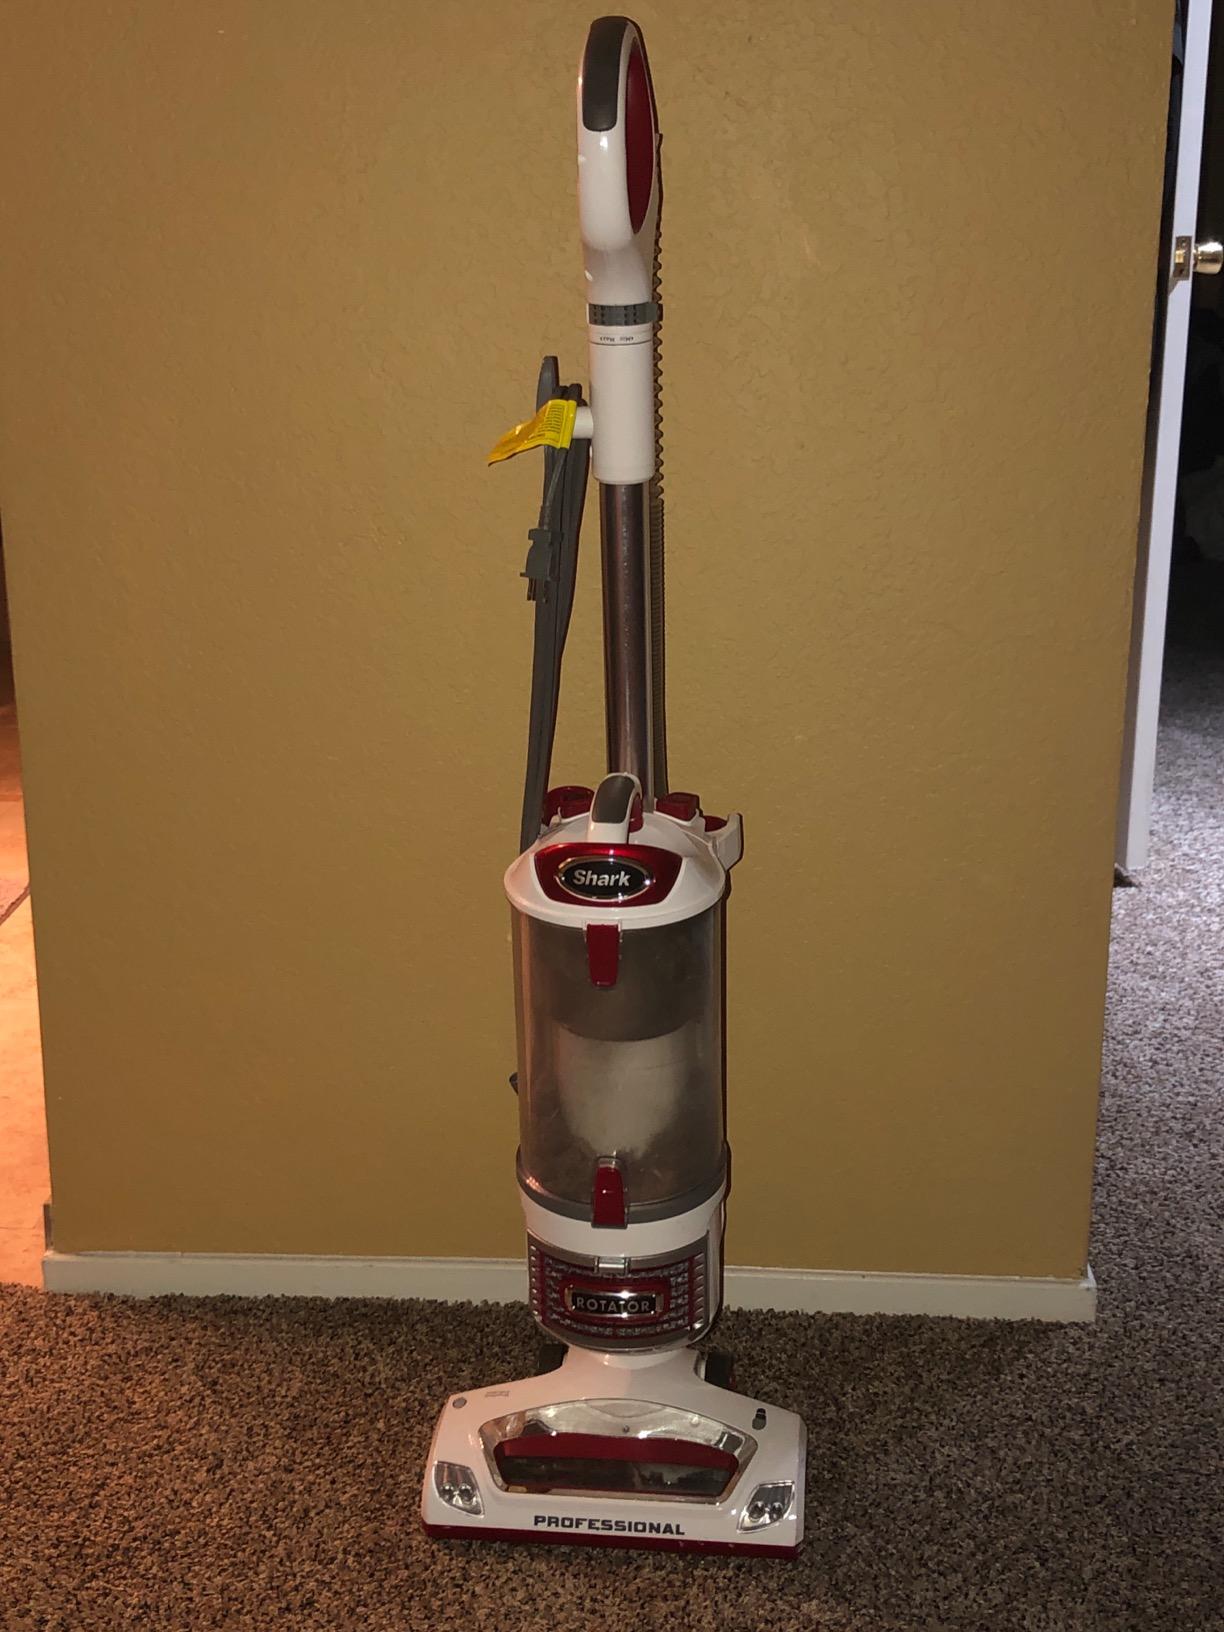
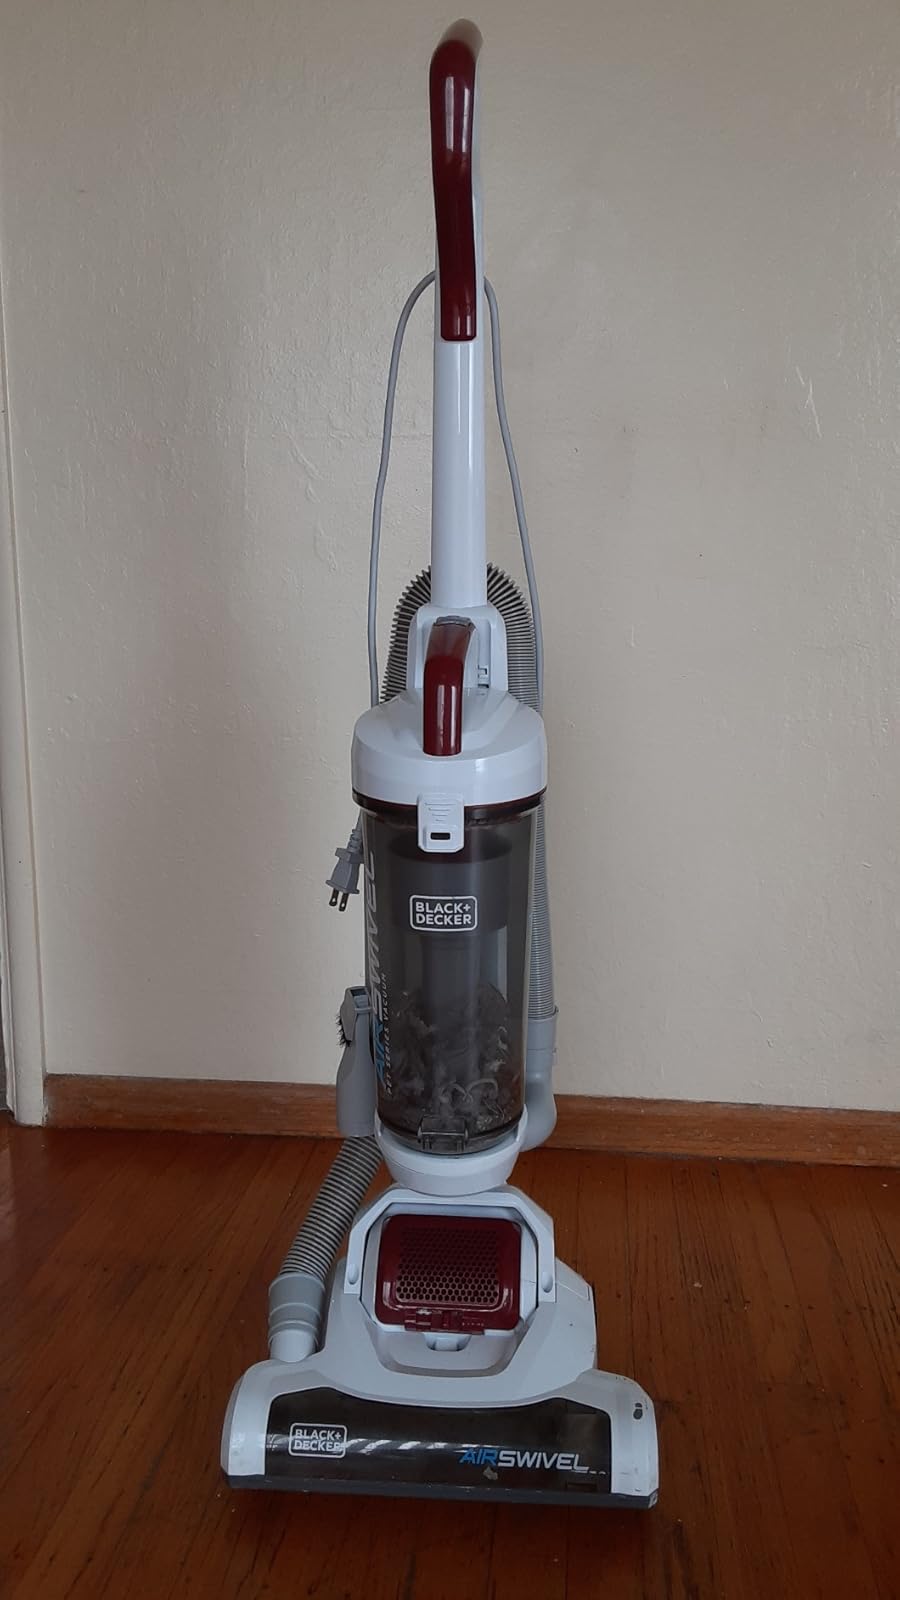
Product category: items_vacuum
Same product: no